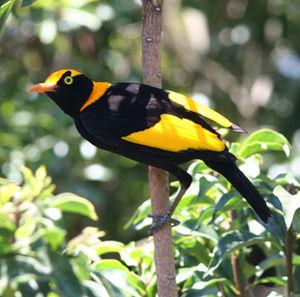
Ceci est une liste des oiseaux endémiques ou quasi-endémiques d'Australie.
Le Jardinier prince-régent est une espèce de passereaux appartenant à la famille des Ptilonorhynchidae. C'est une espèce monotypique.